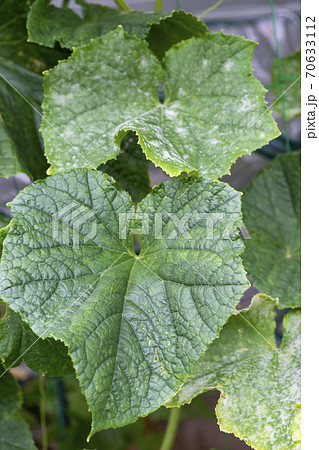
Plant: Cucumber
Disease: cucumber powdery mildew